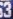
Number: 3